List of international goals scored by Cristiane

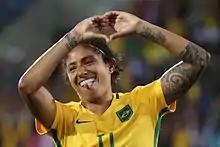
Cristiane playing for Brazil at the 2016 Summer Olympics

Cristiane is a Brazilian footballer who represents Brazil women's national football team as a forward. As of 23 December 2021, she has played for the senior national team in 151 matches. With 96 goals, she is the second-best top scorer of Brazil, only behind Marta.